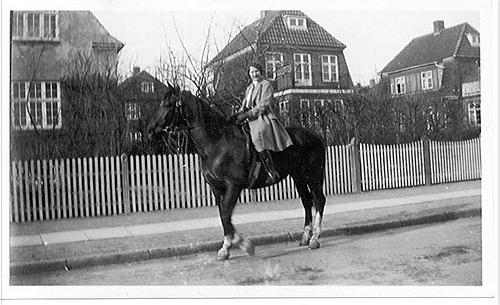
Weather: snow or frosty